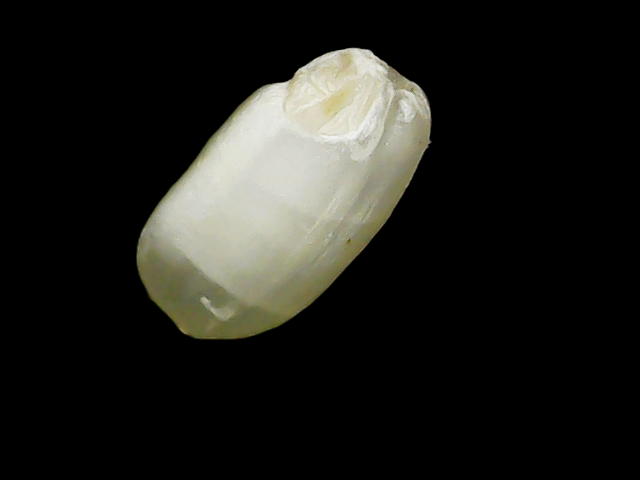
Rice variety: Binadhan8